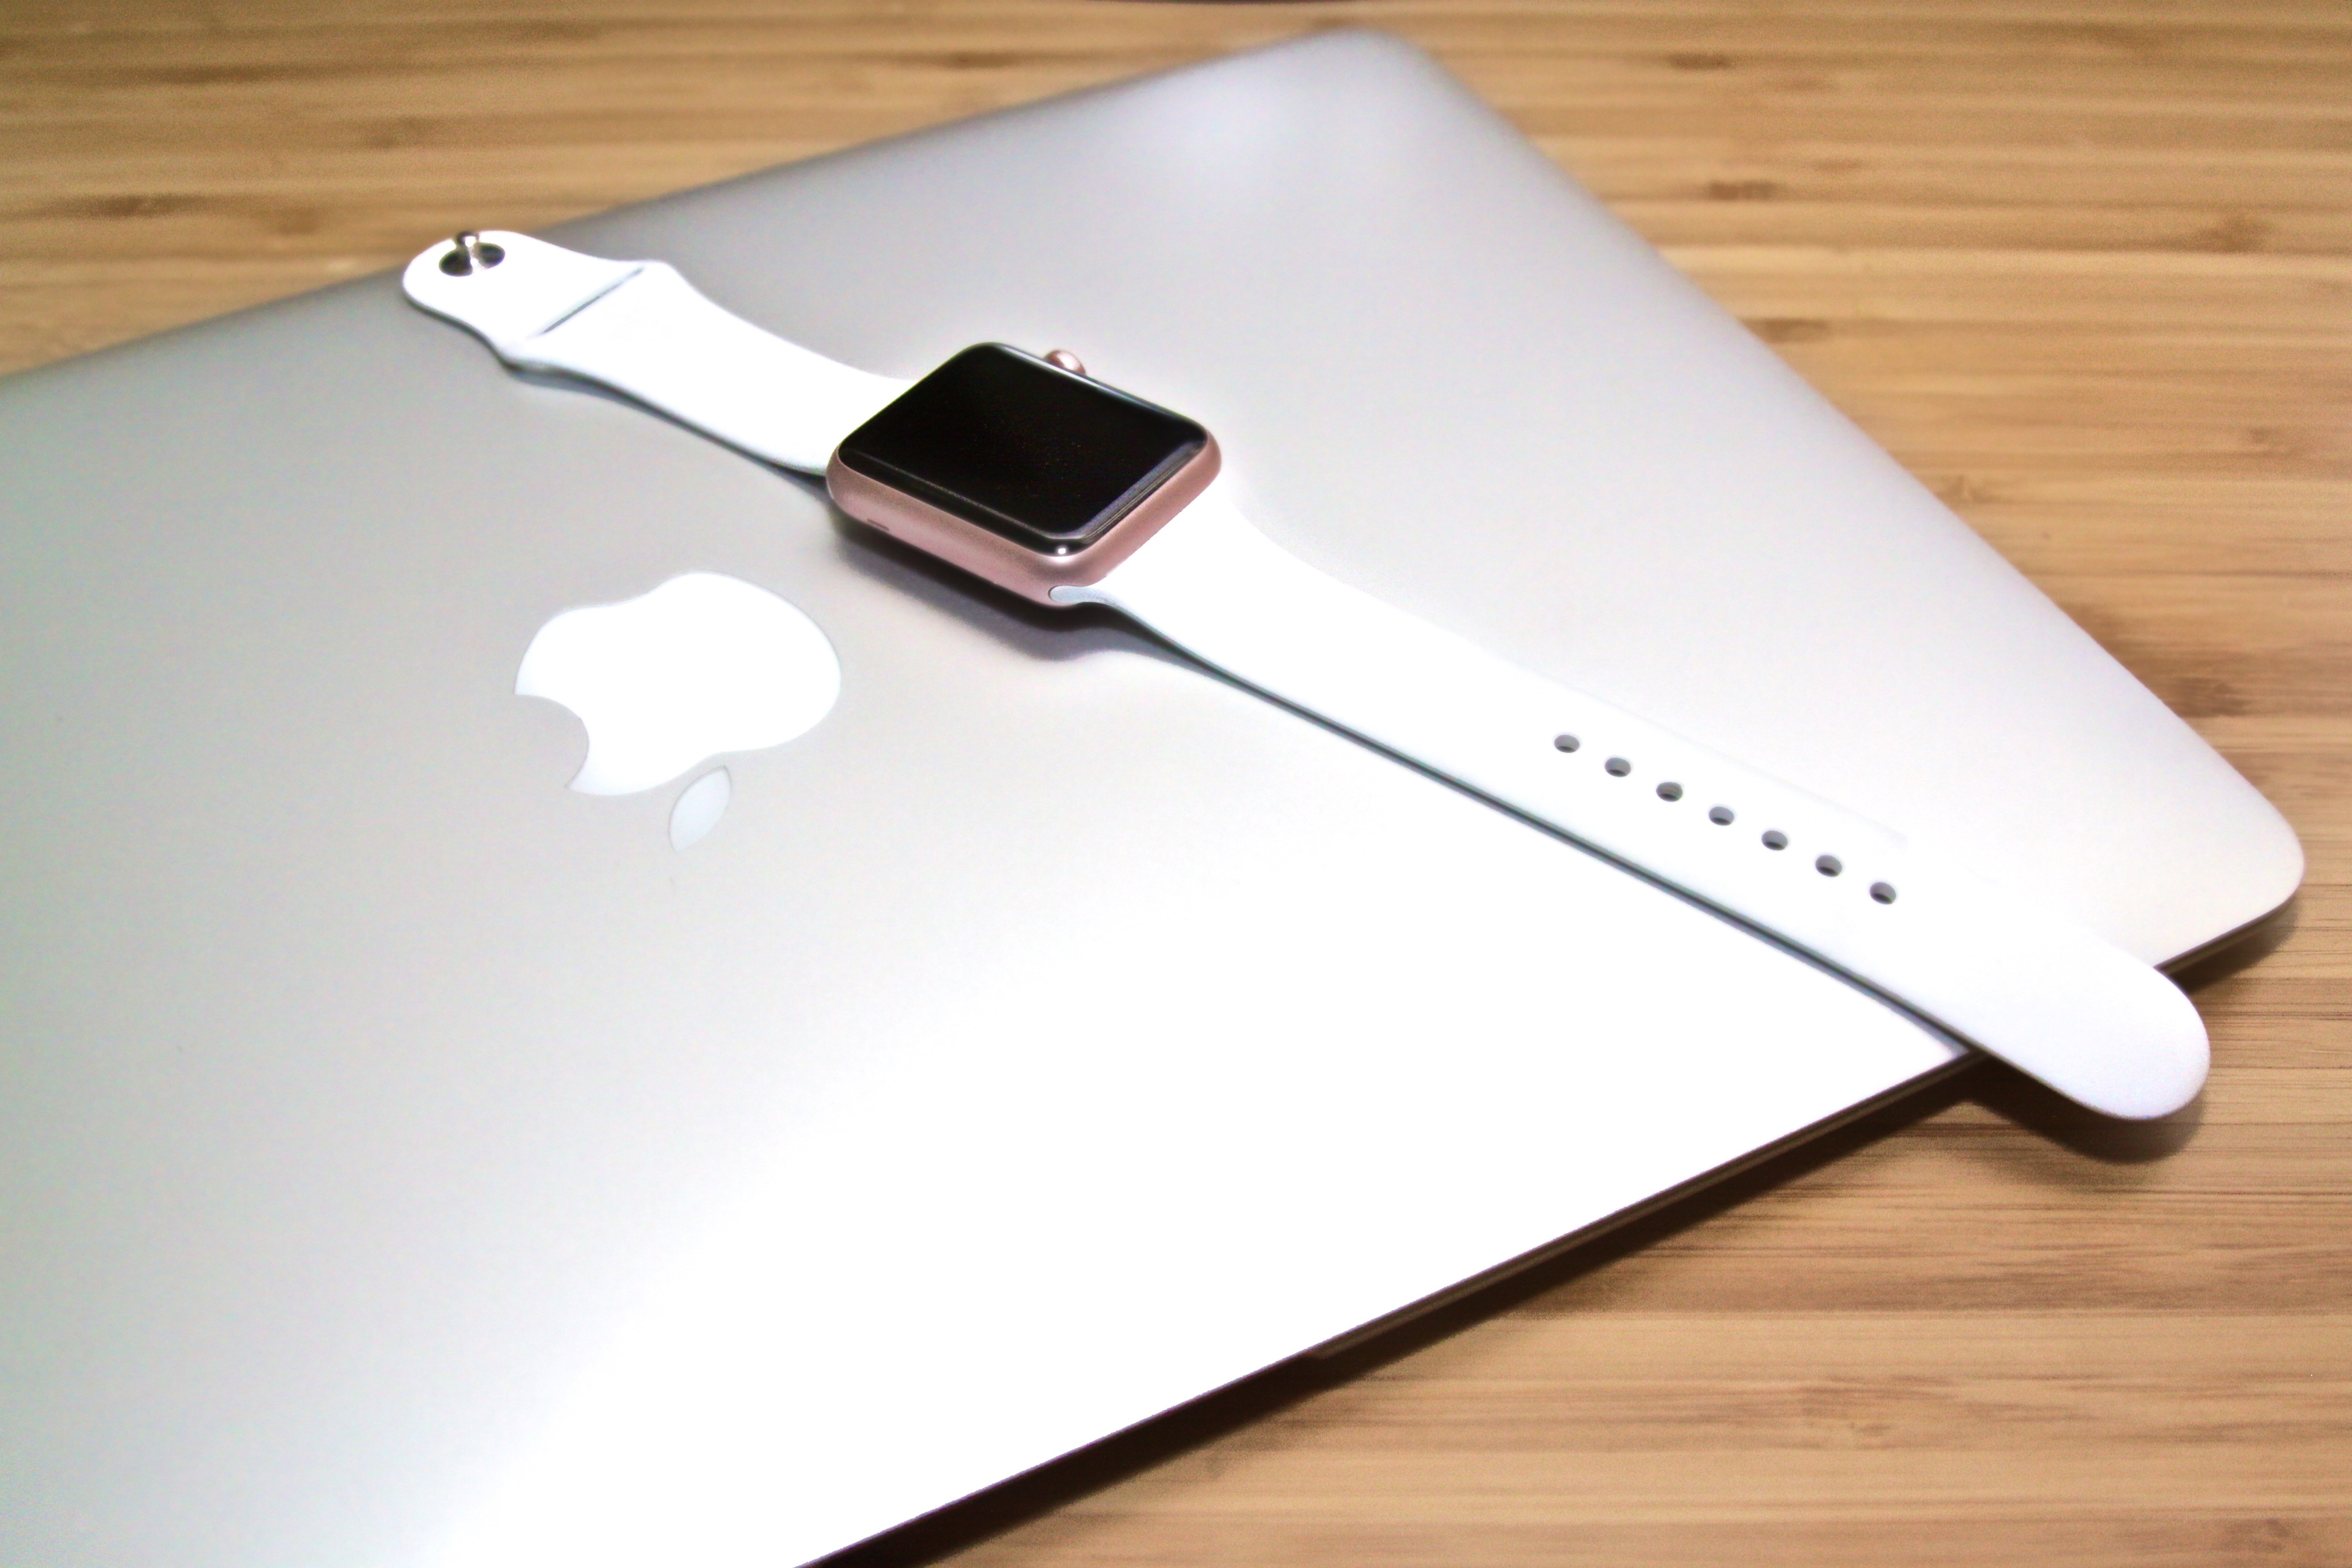
laptop, desk, smartphone, macbook, watch, apple, technology, gadget, mobile phone, smart, electronic device